Manuel Sánchez Arcas

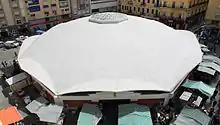
Ingeniero Torroja Market, Algeciras

When Juan Negrín formed his first government he eliminated the Ministry of Propaganda, making it a sub-secretariat under the Ministry of State.